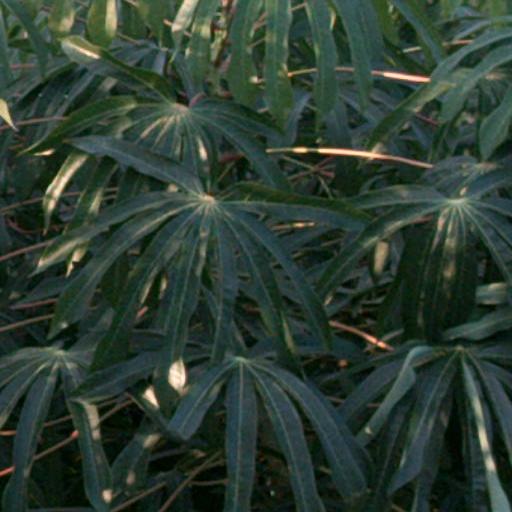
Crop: cassava